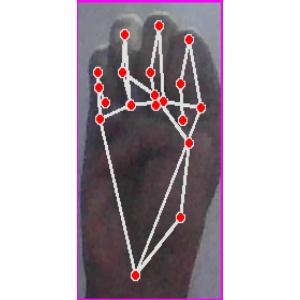
अक्षर: म